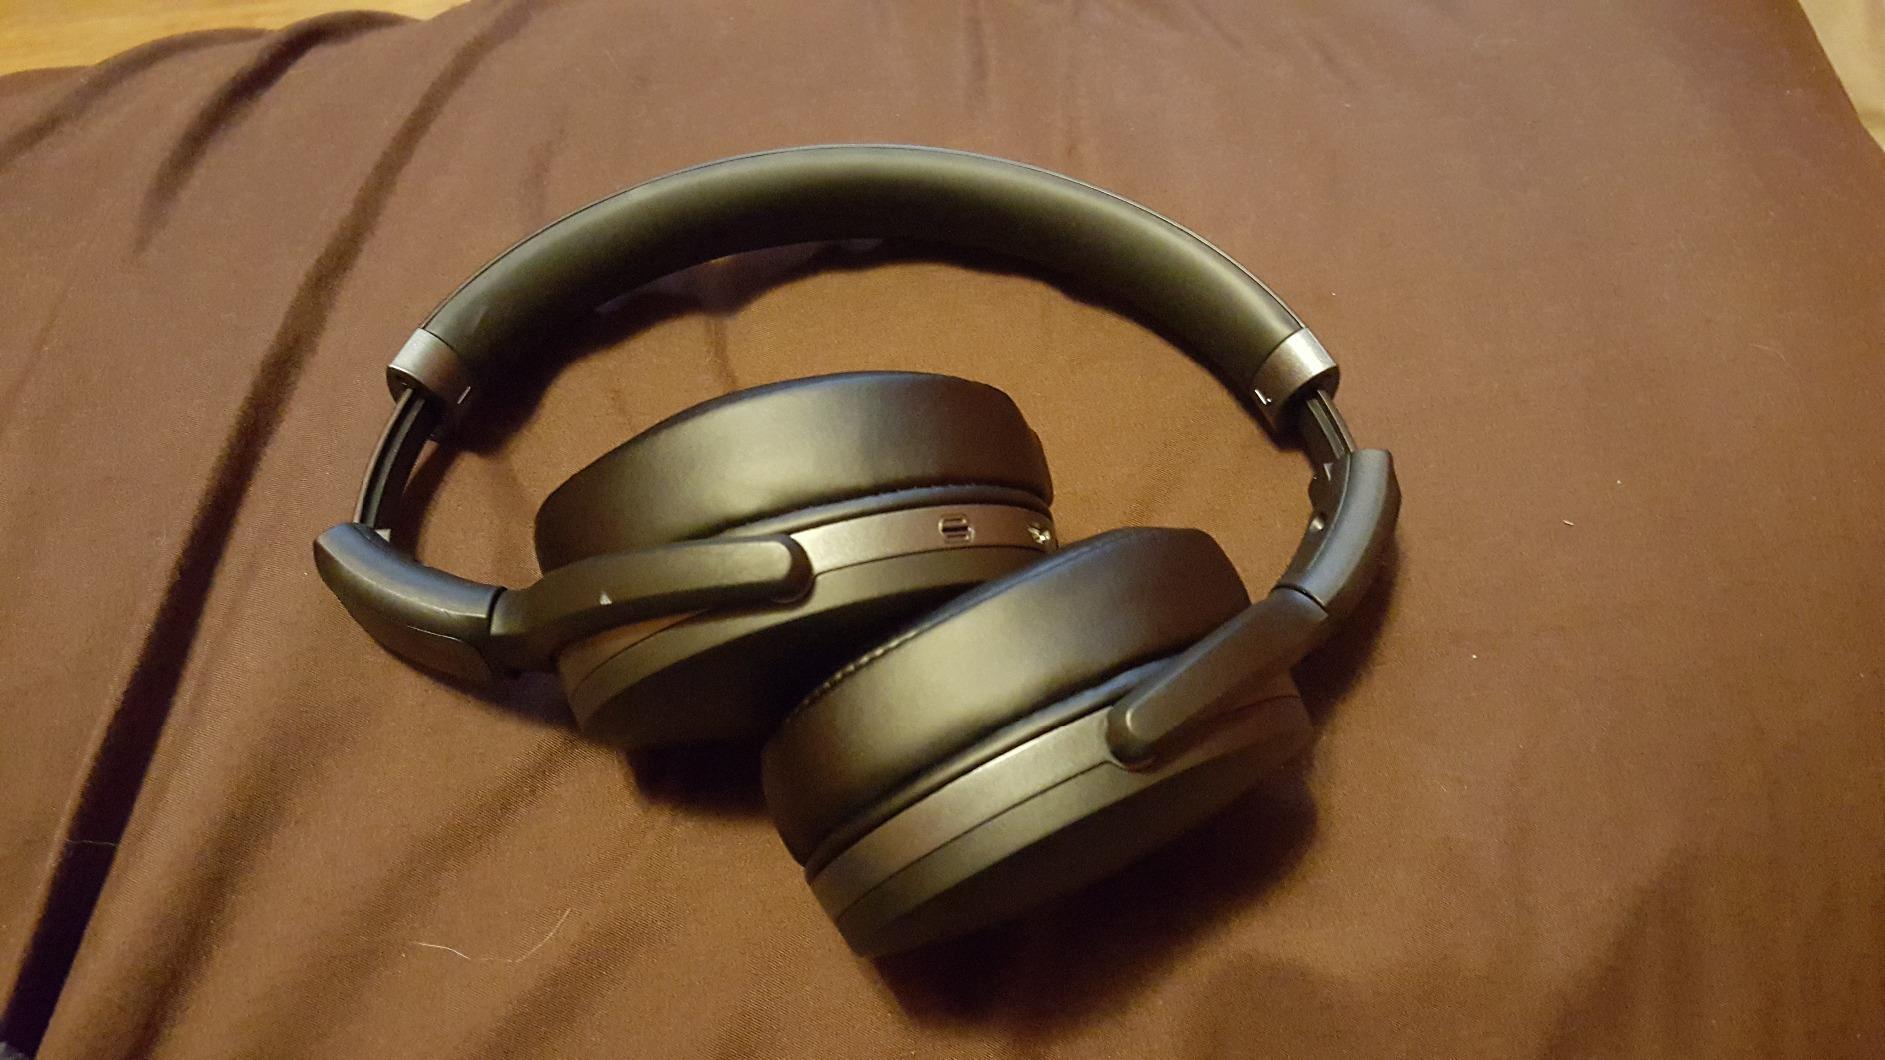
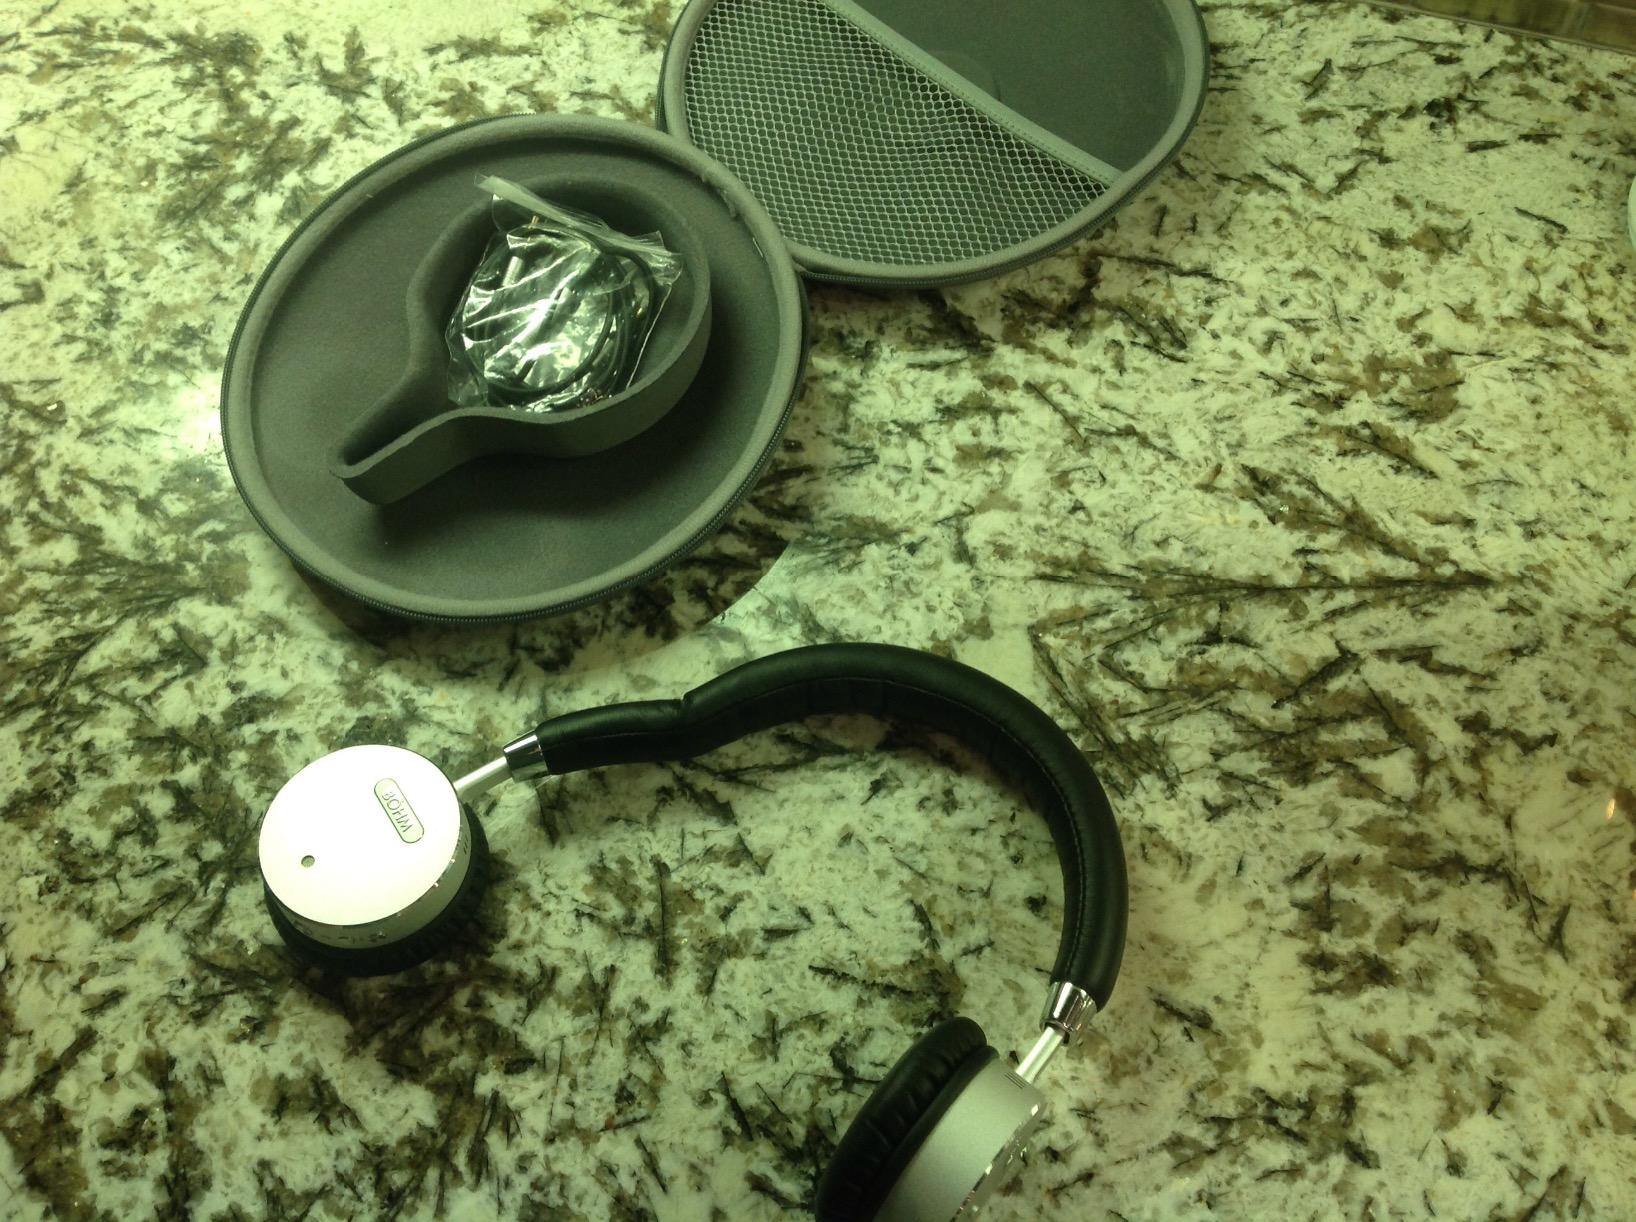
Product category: headphones
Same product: no